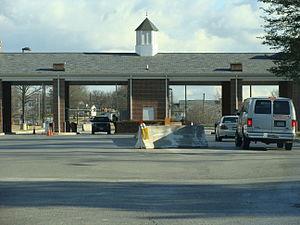
Le Fort George G. Meade est une installation de l'Armée des États-Unis située dans l'État américain du Maryland dans le census-designated place de Fort Meade.